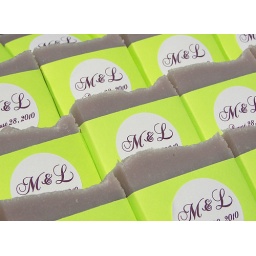
Lavender soaps with green (yes green...it looks yellow in this pic for some reason) paper.